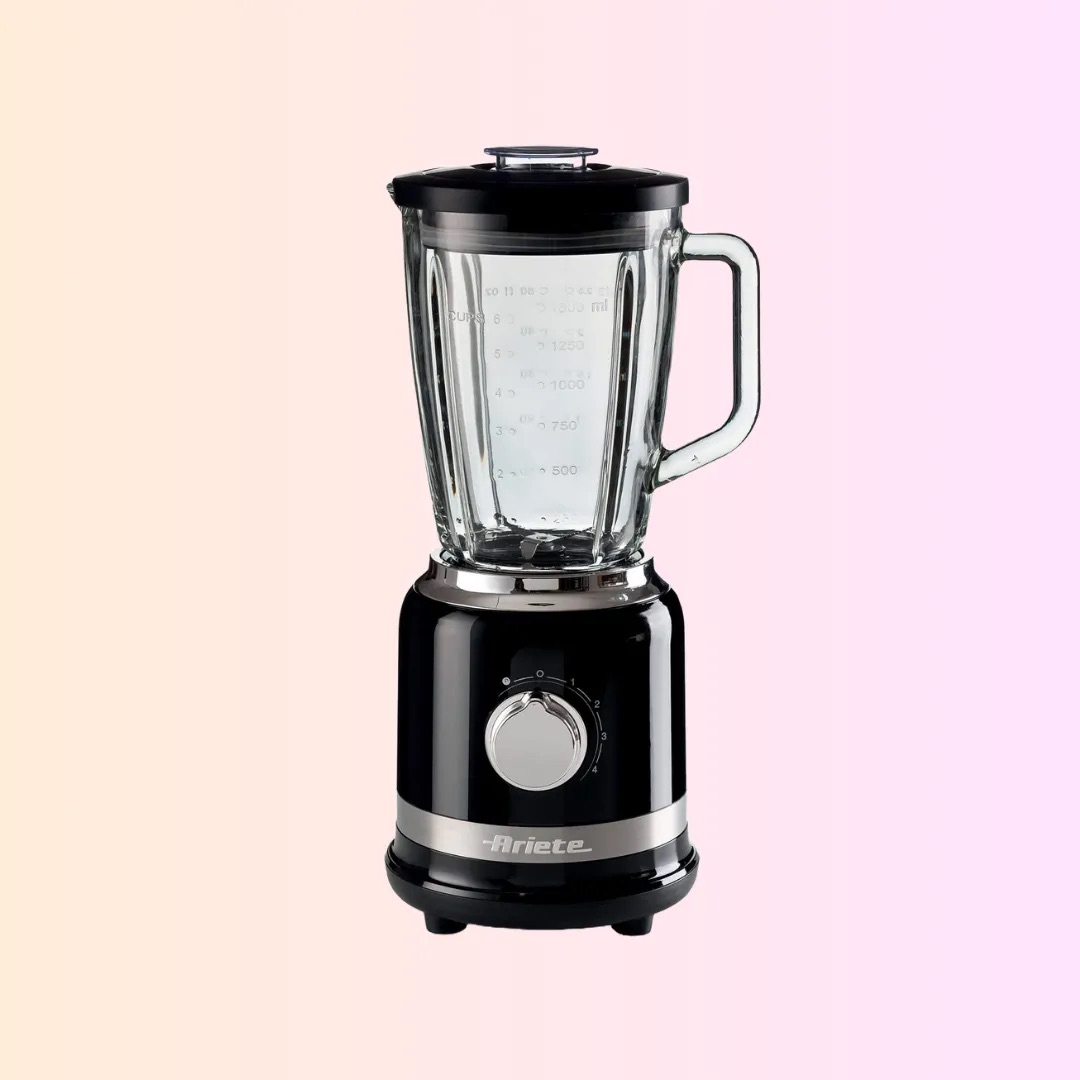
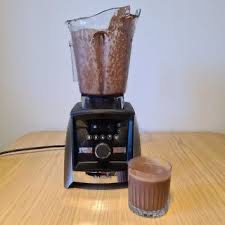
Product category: items_blender
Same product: no